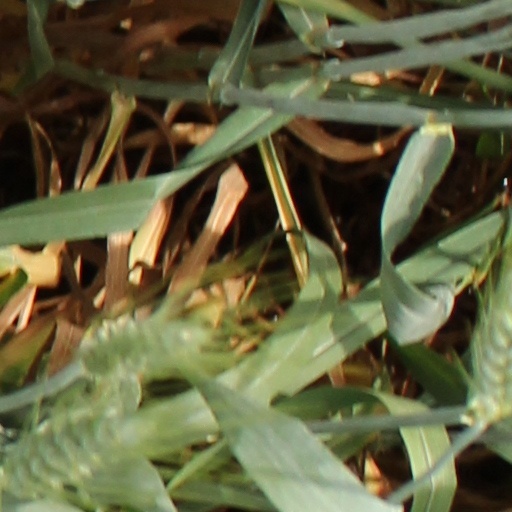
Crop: wheat